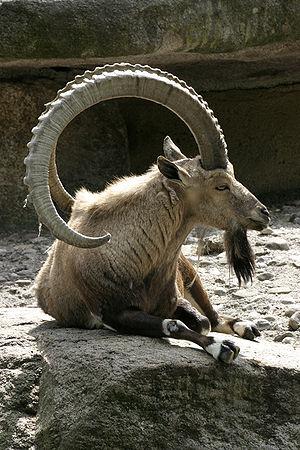
Le Sind ou Sindh est une région historique et l’une des quatre provinces fédérées du Pakistan. Situé le plus au sud du pays, il est entouré du Baloutchistan à l'ouest et au nord, du Pendjab au nord, du Rajasthan indien à l'est et enfin du Gujarat et du Rann de Kutch au sud. Le Sind dispose aussi d'un accès à la mer d'Arabie au sud-ouest.
Fereuungulata est un clade hypothétique de mammifères parmi les laurasiathériens. Il est constitué des cinq ordres suivants et de leurs ancêtres communs :